Internet backbone

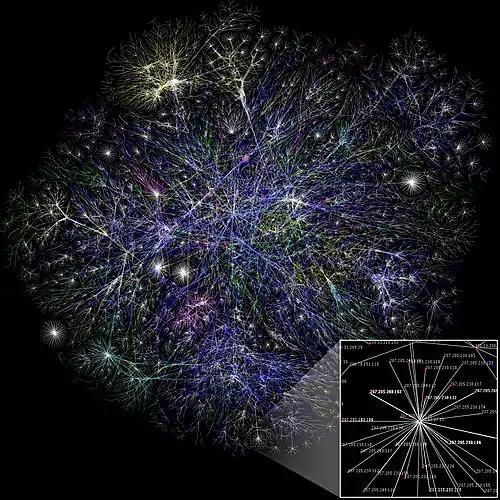
Each line is drawn between two nodes, representing two IP addresses. This is a small look at the backbone of the Internet.

The Internet backbone is the principal data routes between large, strategically interconnected computer networks and core routers of the Internet. These data routes are hosted by commercial, government, academic and other high-capacity network centers as well as the Internet exchange points and network access points, which exchange Internet traffic internationally. Internet service providers (ISPs) participate in Internet backbone traffic through privately negotiated interconnection agreements, primarily governed by the principle of settlement-free peering.